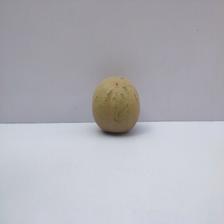
Size: Small